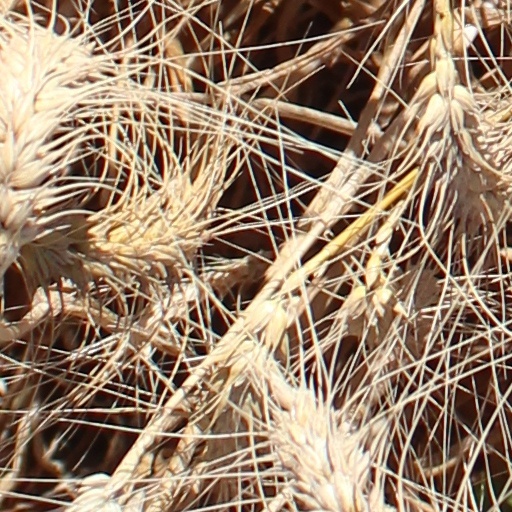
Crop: wheat